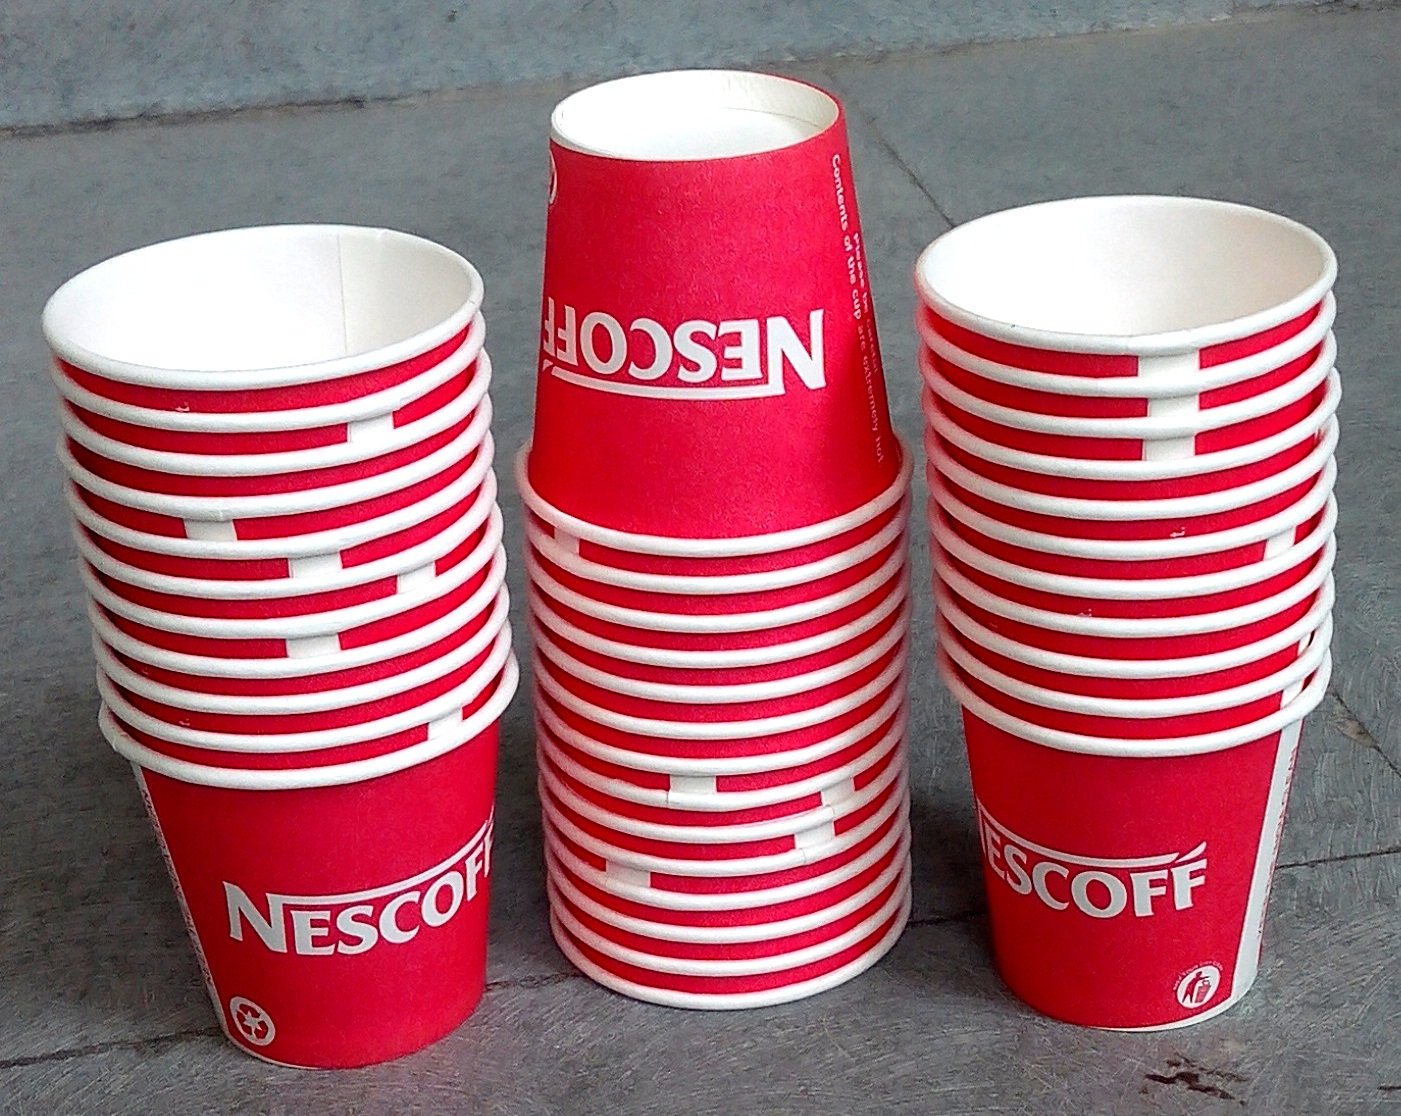
Label: paper